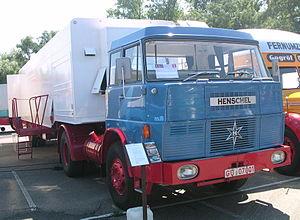
L'entreprise Henschel & Sohn était une entreprise de construction mécanique allemande, créée le 28 juin 1810 par Georg Christian Carl Henschel à Cassel et son fils Johann Werner Henschel. Dès 1817, le frère aîné de Johann Werner, Carl Anton Henschel, devient partenaire de l'entreprise.